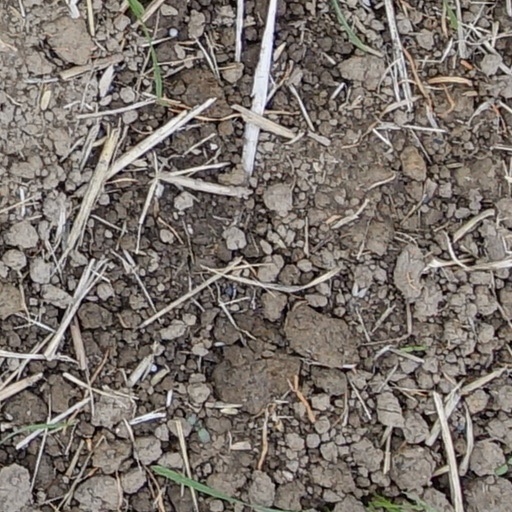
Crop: wheat